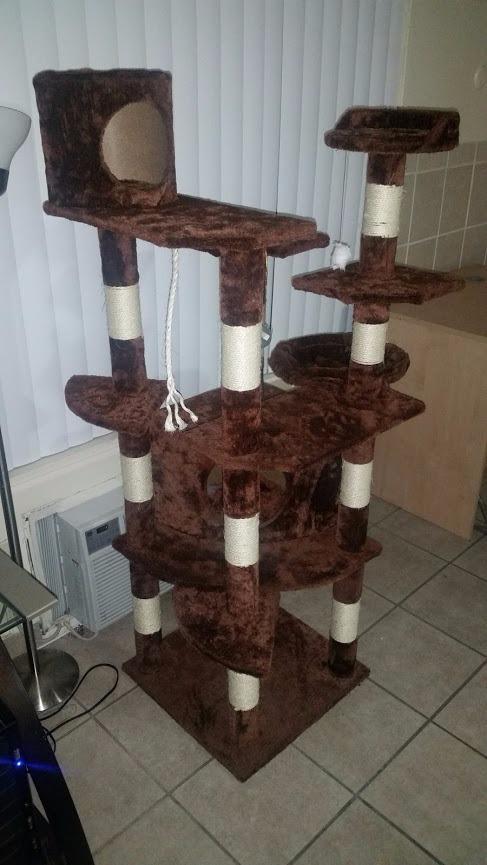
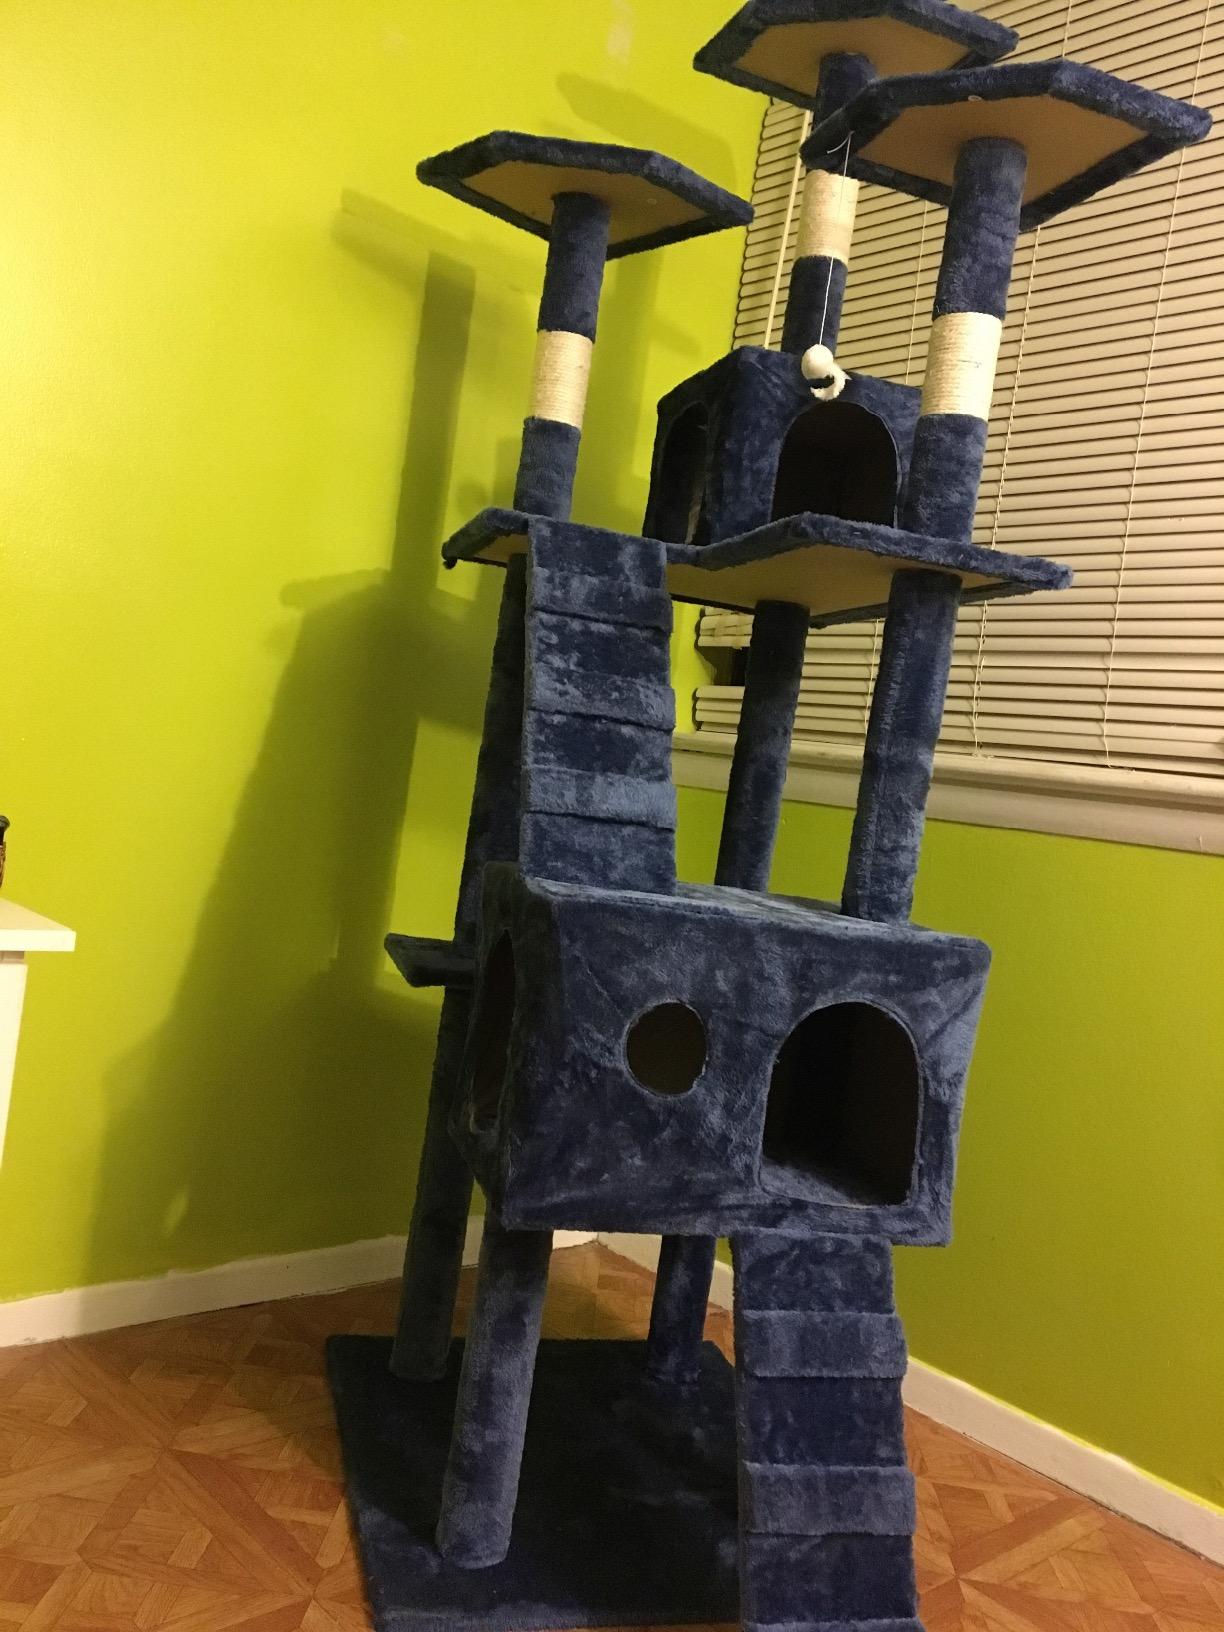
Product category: items_cat tree
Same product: no